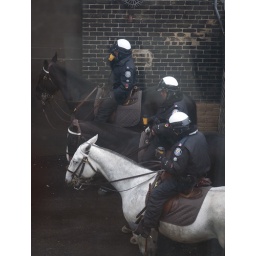
Outside our office window in Liberty Village